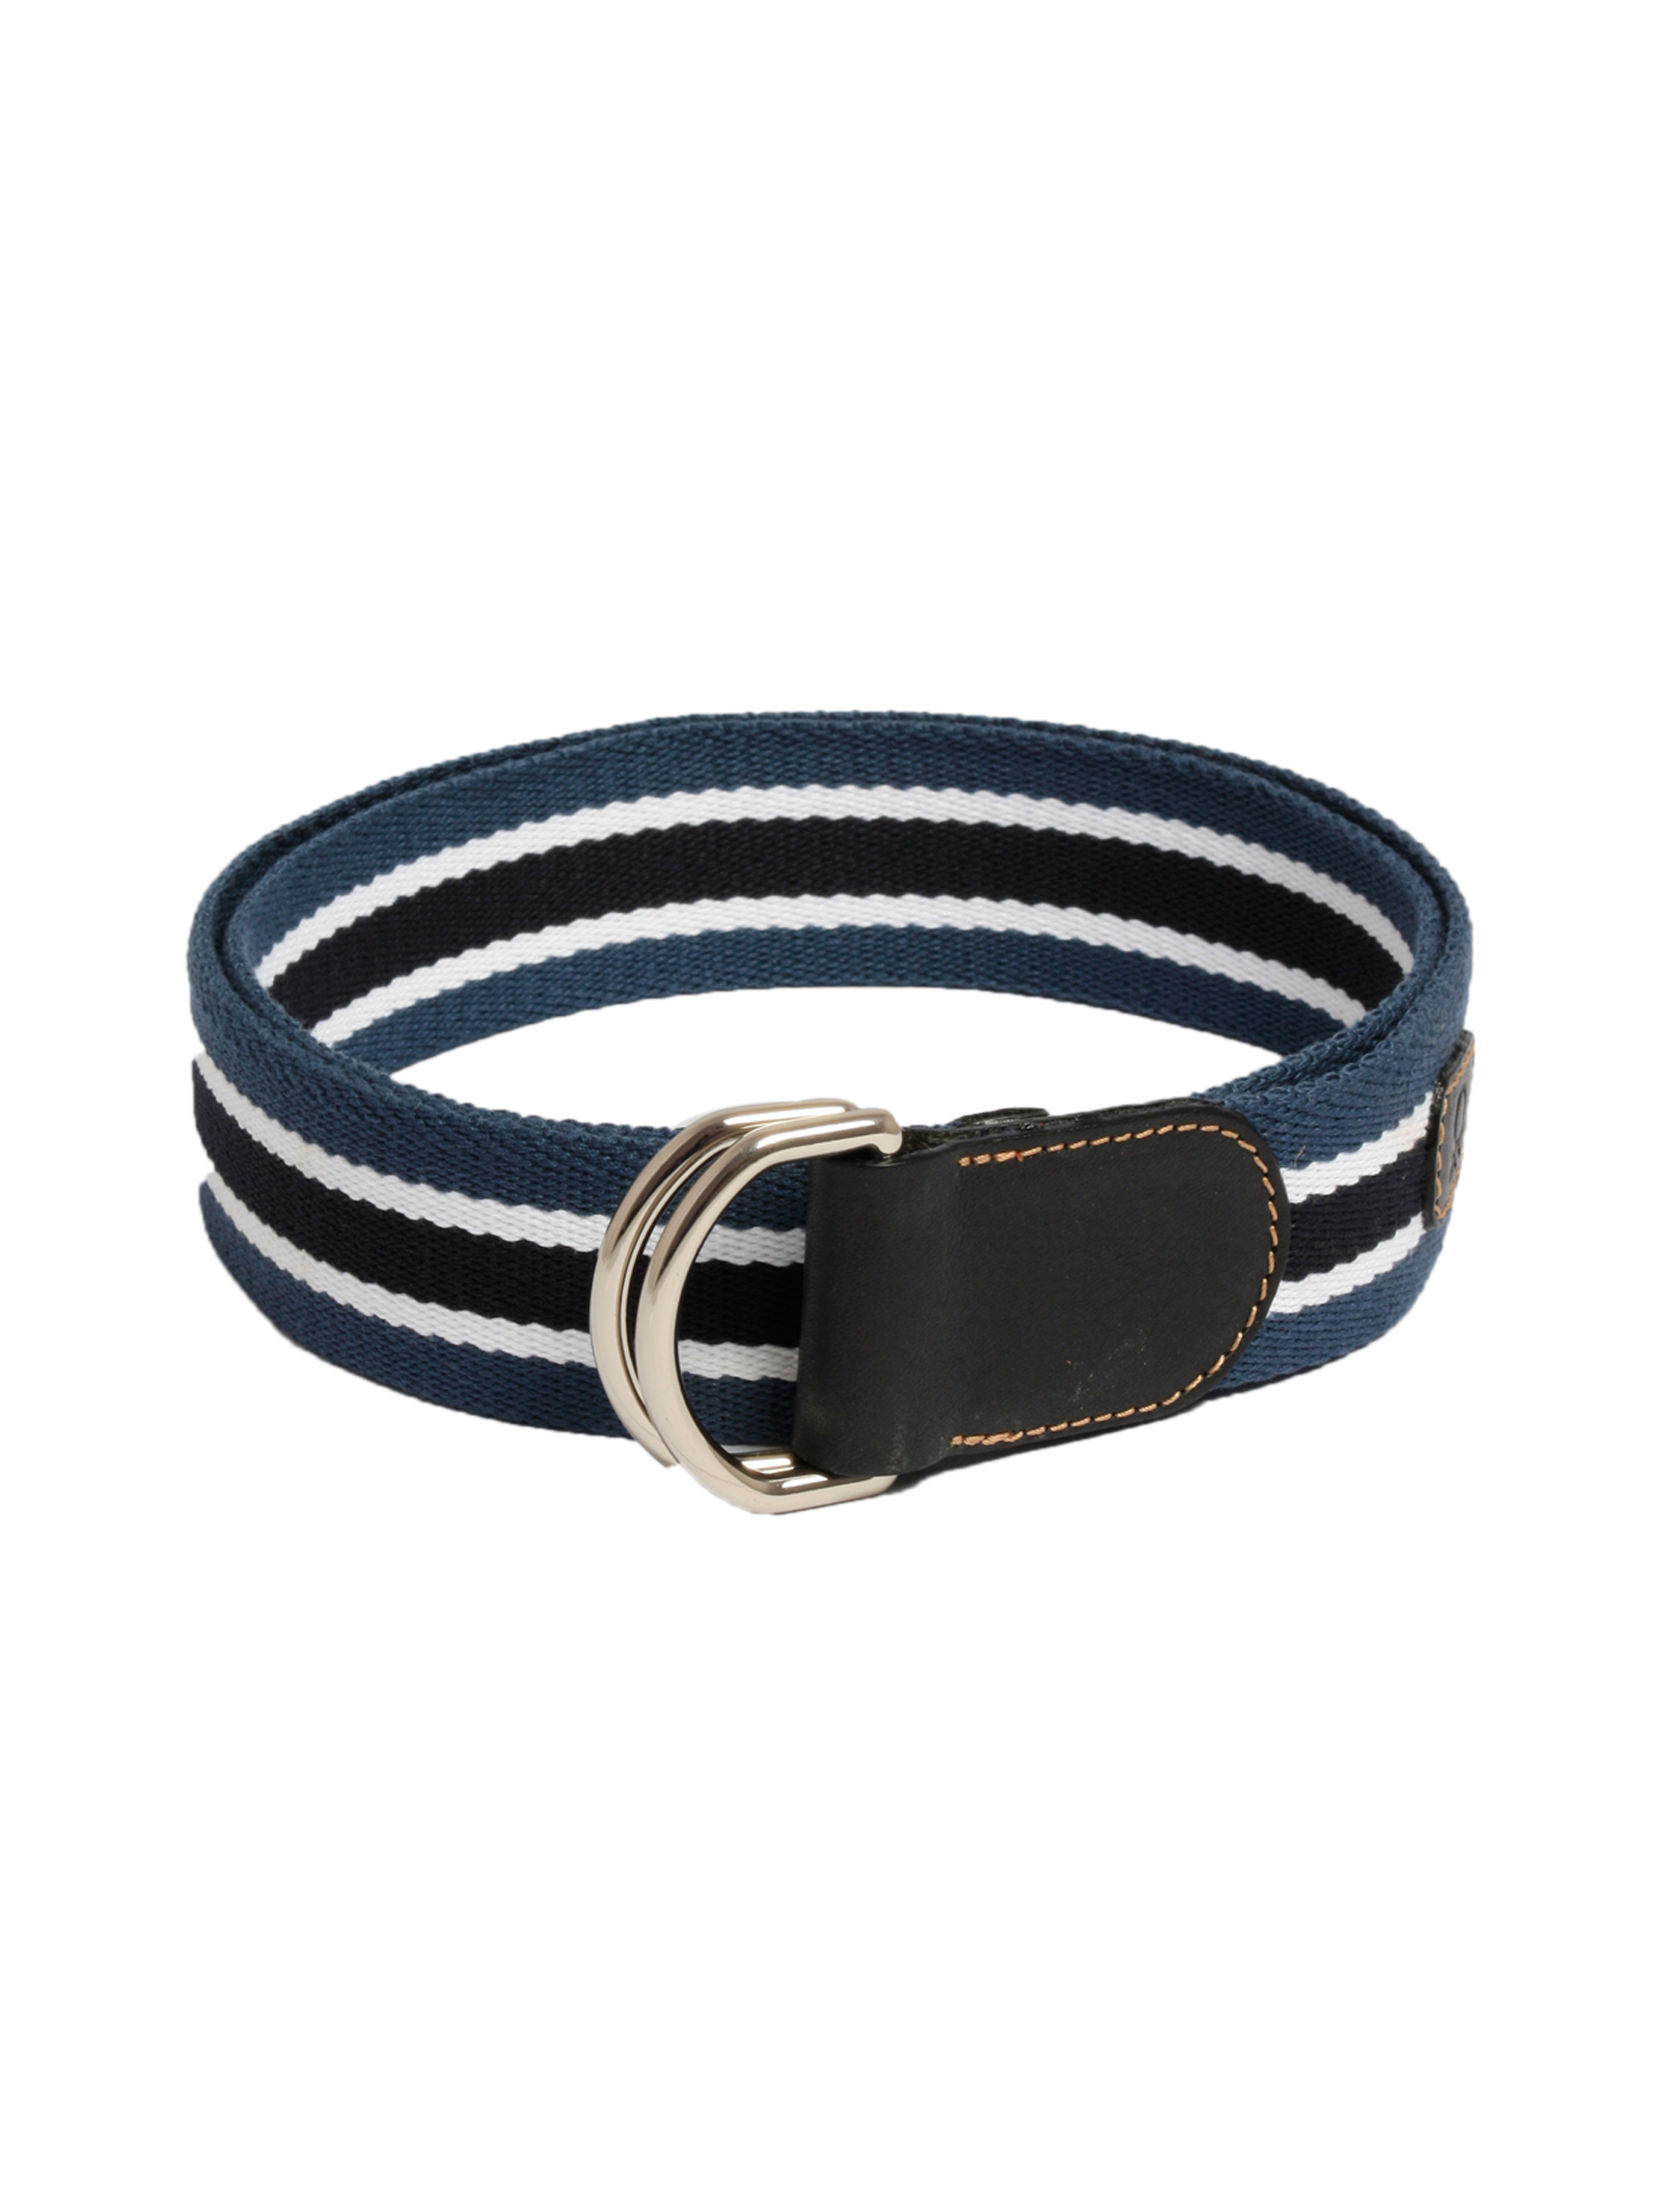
United Colors of Benetton Men Stripes Blue Belts
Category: Accessories / Belts / Belts
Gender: Men
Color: Blue
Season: Summer 2011
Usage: Casual